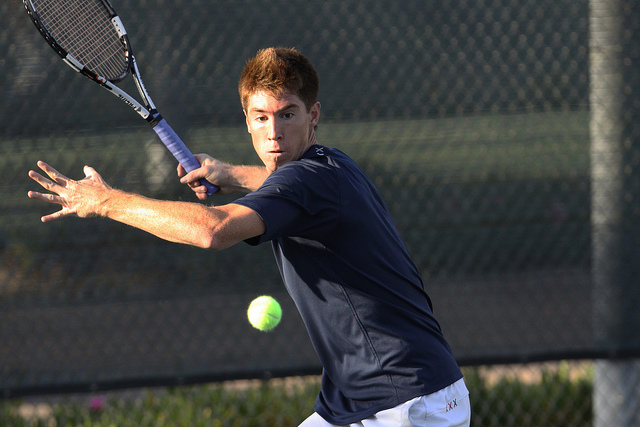
một nam vận động viên tennis đang chuẩn bị để đánh bóng ở trước tấm lưới